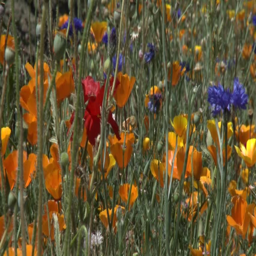
poppy flowers blow in the wind